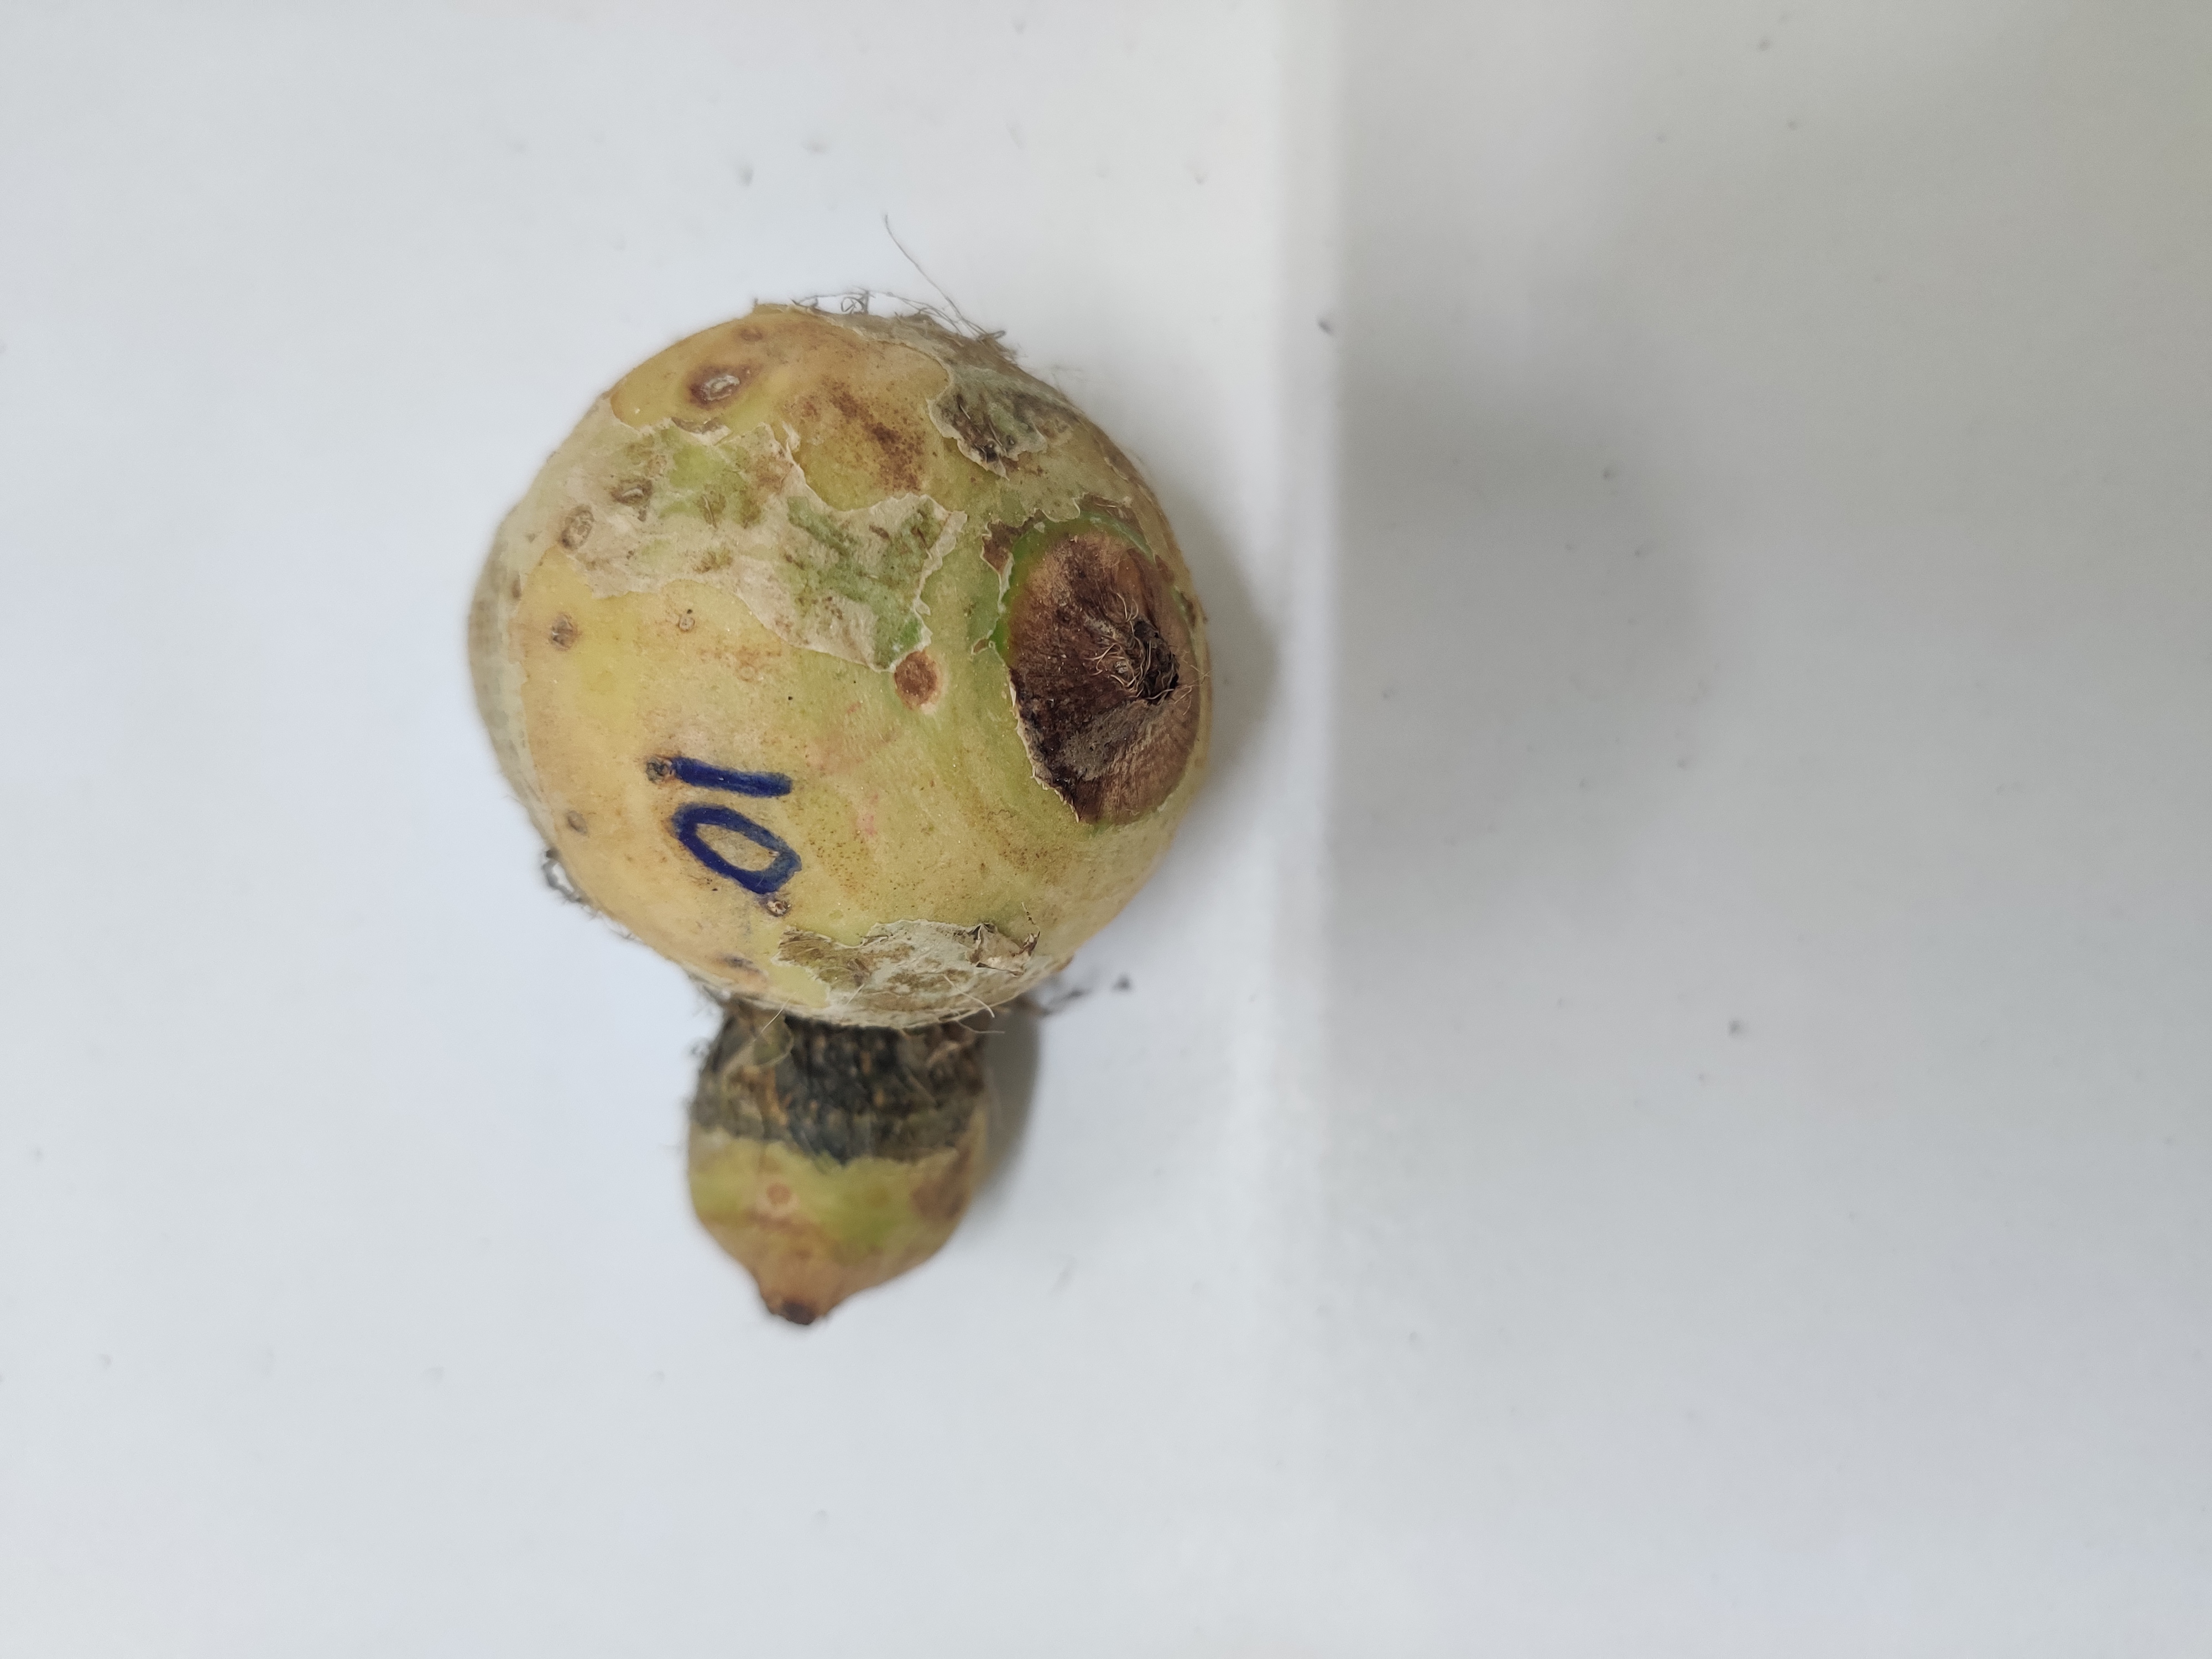
Crop: Taro root
Condition: Severely Damaged